Juan Martín del Potro

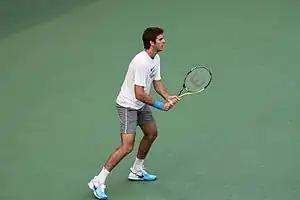
Del Potro at the 2010 Japan Open

Following the Australian Open loss, del Potro missed several tournaments, including the Masters tournaments at Indian Wells and Miami, which were touted as potential return dates, due to the persistent wrist injury. Even though he withdrew from the Monte-Carlo Masters, he regained the world No. 4 ranking, due to Murray's early exit in the second round. He then withdrew from Barcelona and the Rome Masters. On 4 May, del Potro took the option of having an operation to fix the injury. On 19 May, del Potro said he would not defend his US Open title, but if all went well, he would appear after the event, targeting the Paris Masters as a possible comeback. However, on 22 July, the USTA stated that del Potro was expected to defend his US Open crown. The player himself confirmed that his comeback to the tour would be the Thailand Open and said nothing about the New York event. On 2 August, del Potro returned to the practice courts. A week before the start of the US Open, after practicing for two weeks, del Potro withdrew from the event, for he felt he was not ready to compete at the highest level.